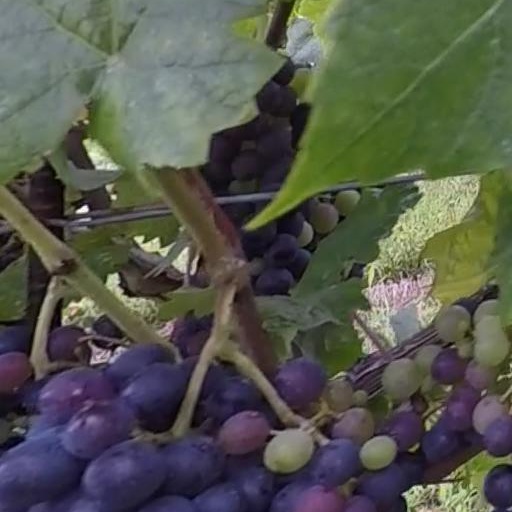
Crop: grape